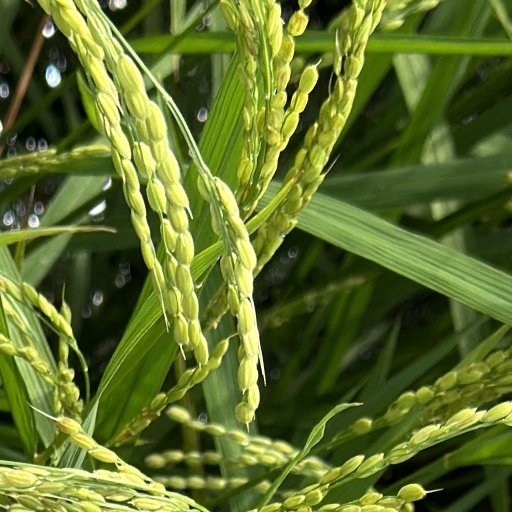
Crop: rice